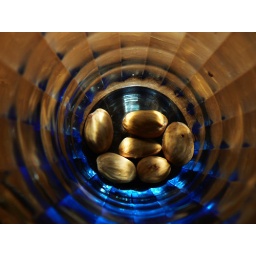
Pistachio nuts in to water glass